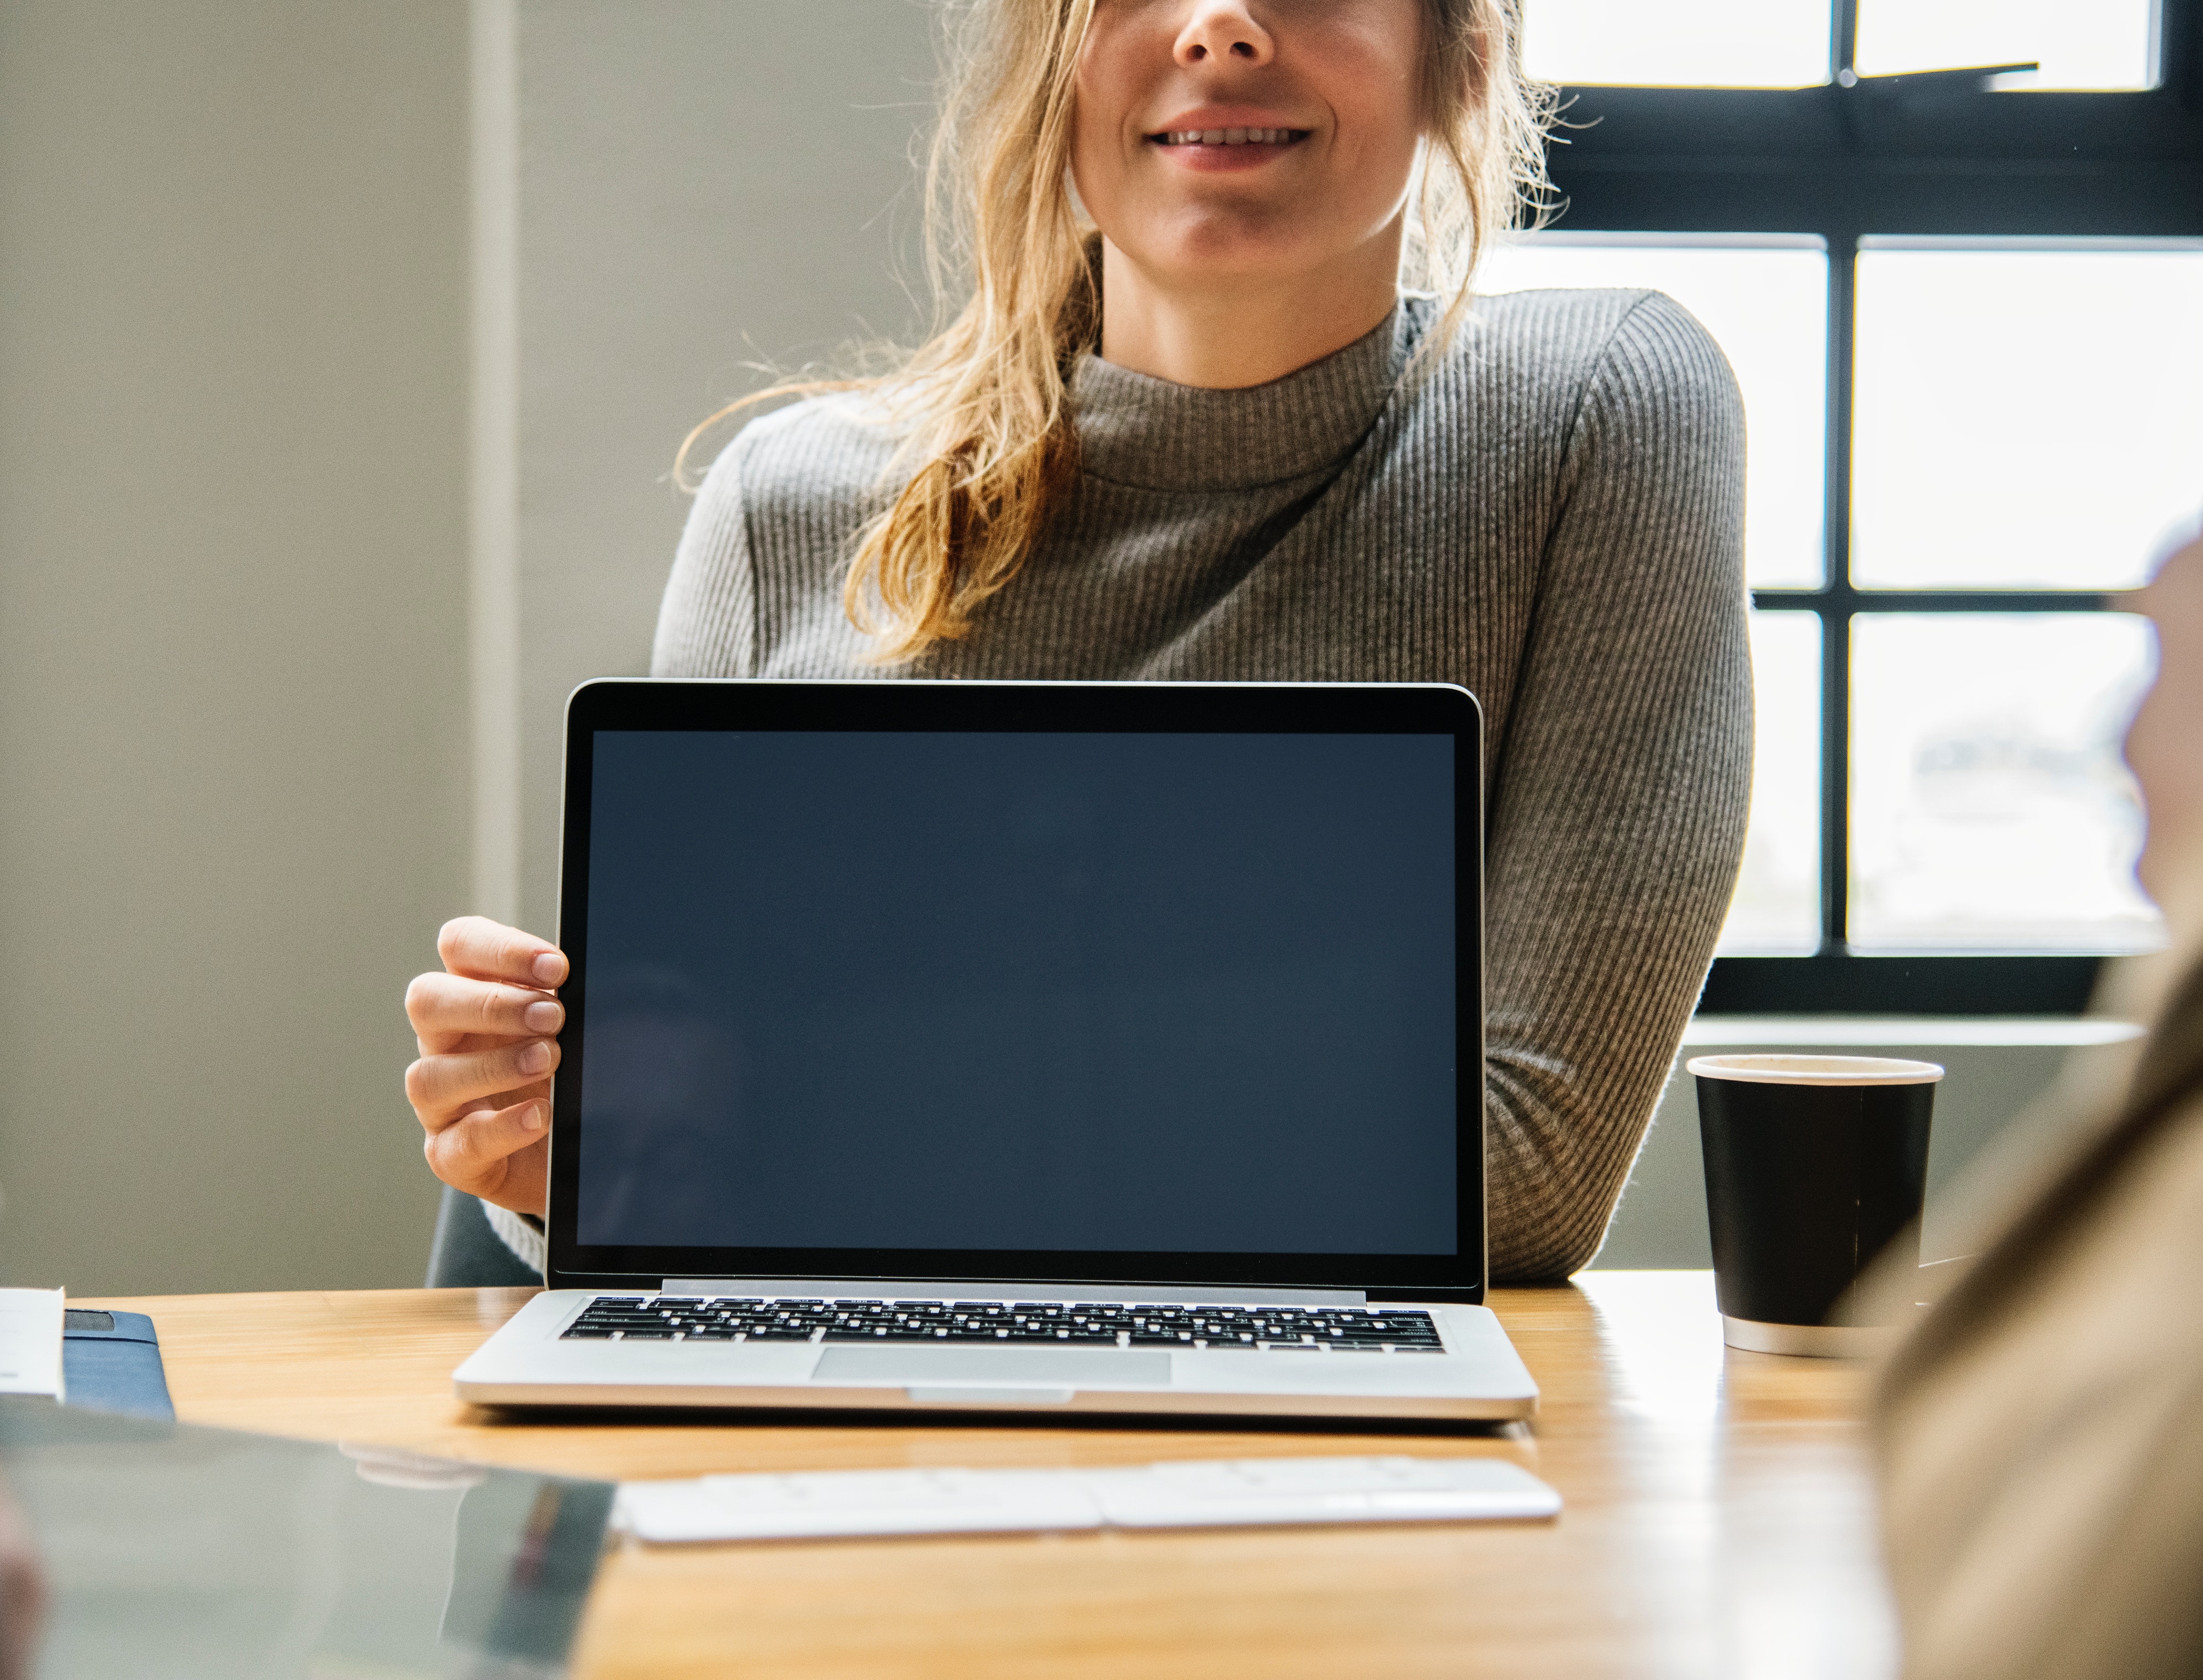
laptop, computer, technology, electronic device, personal computer, job, white collar worker, output device, sitting, employment, business, learning, display device, desk, office, furniture, software engineering